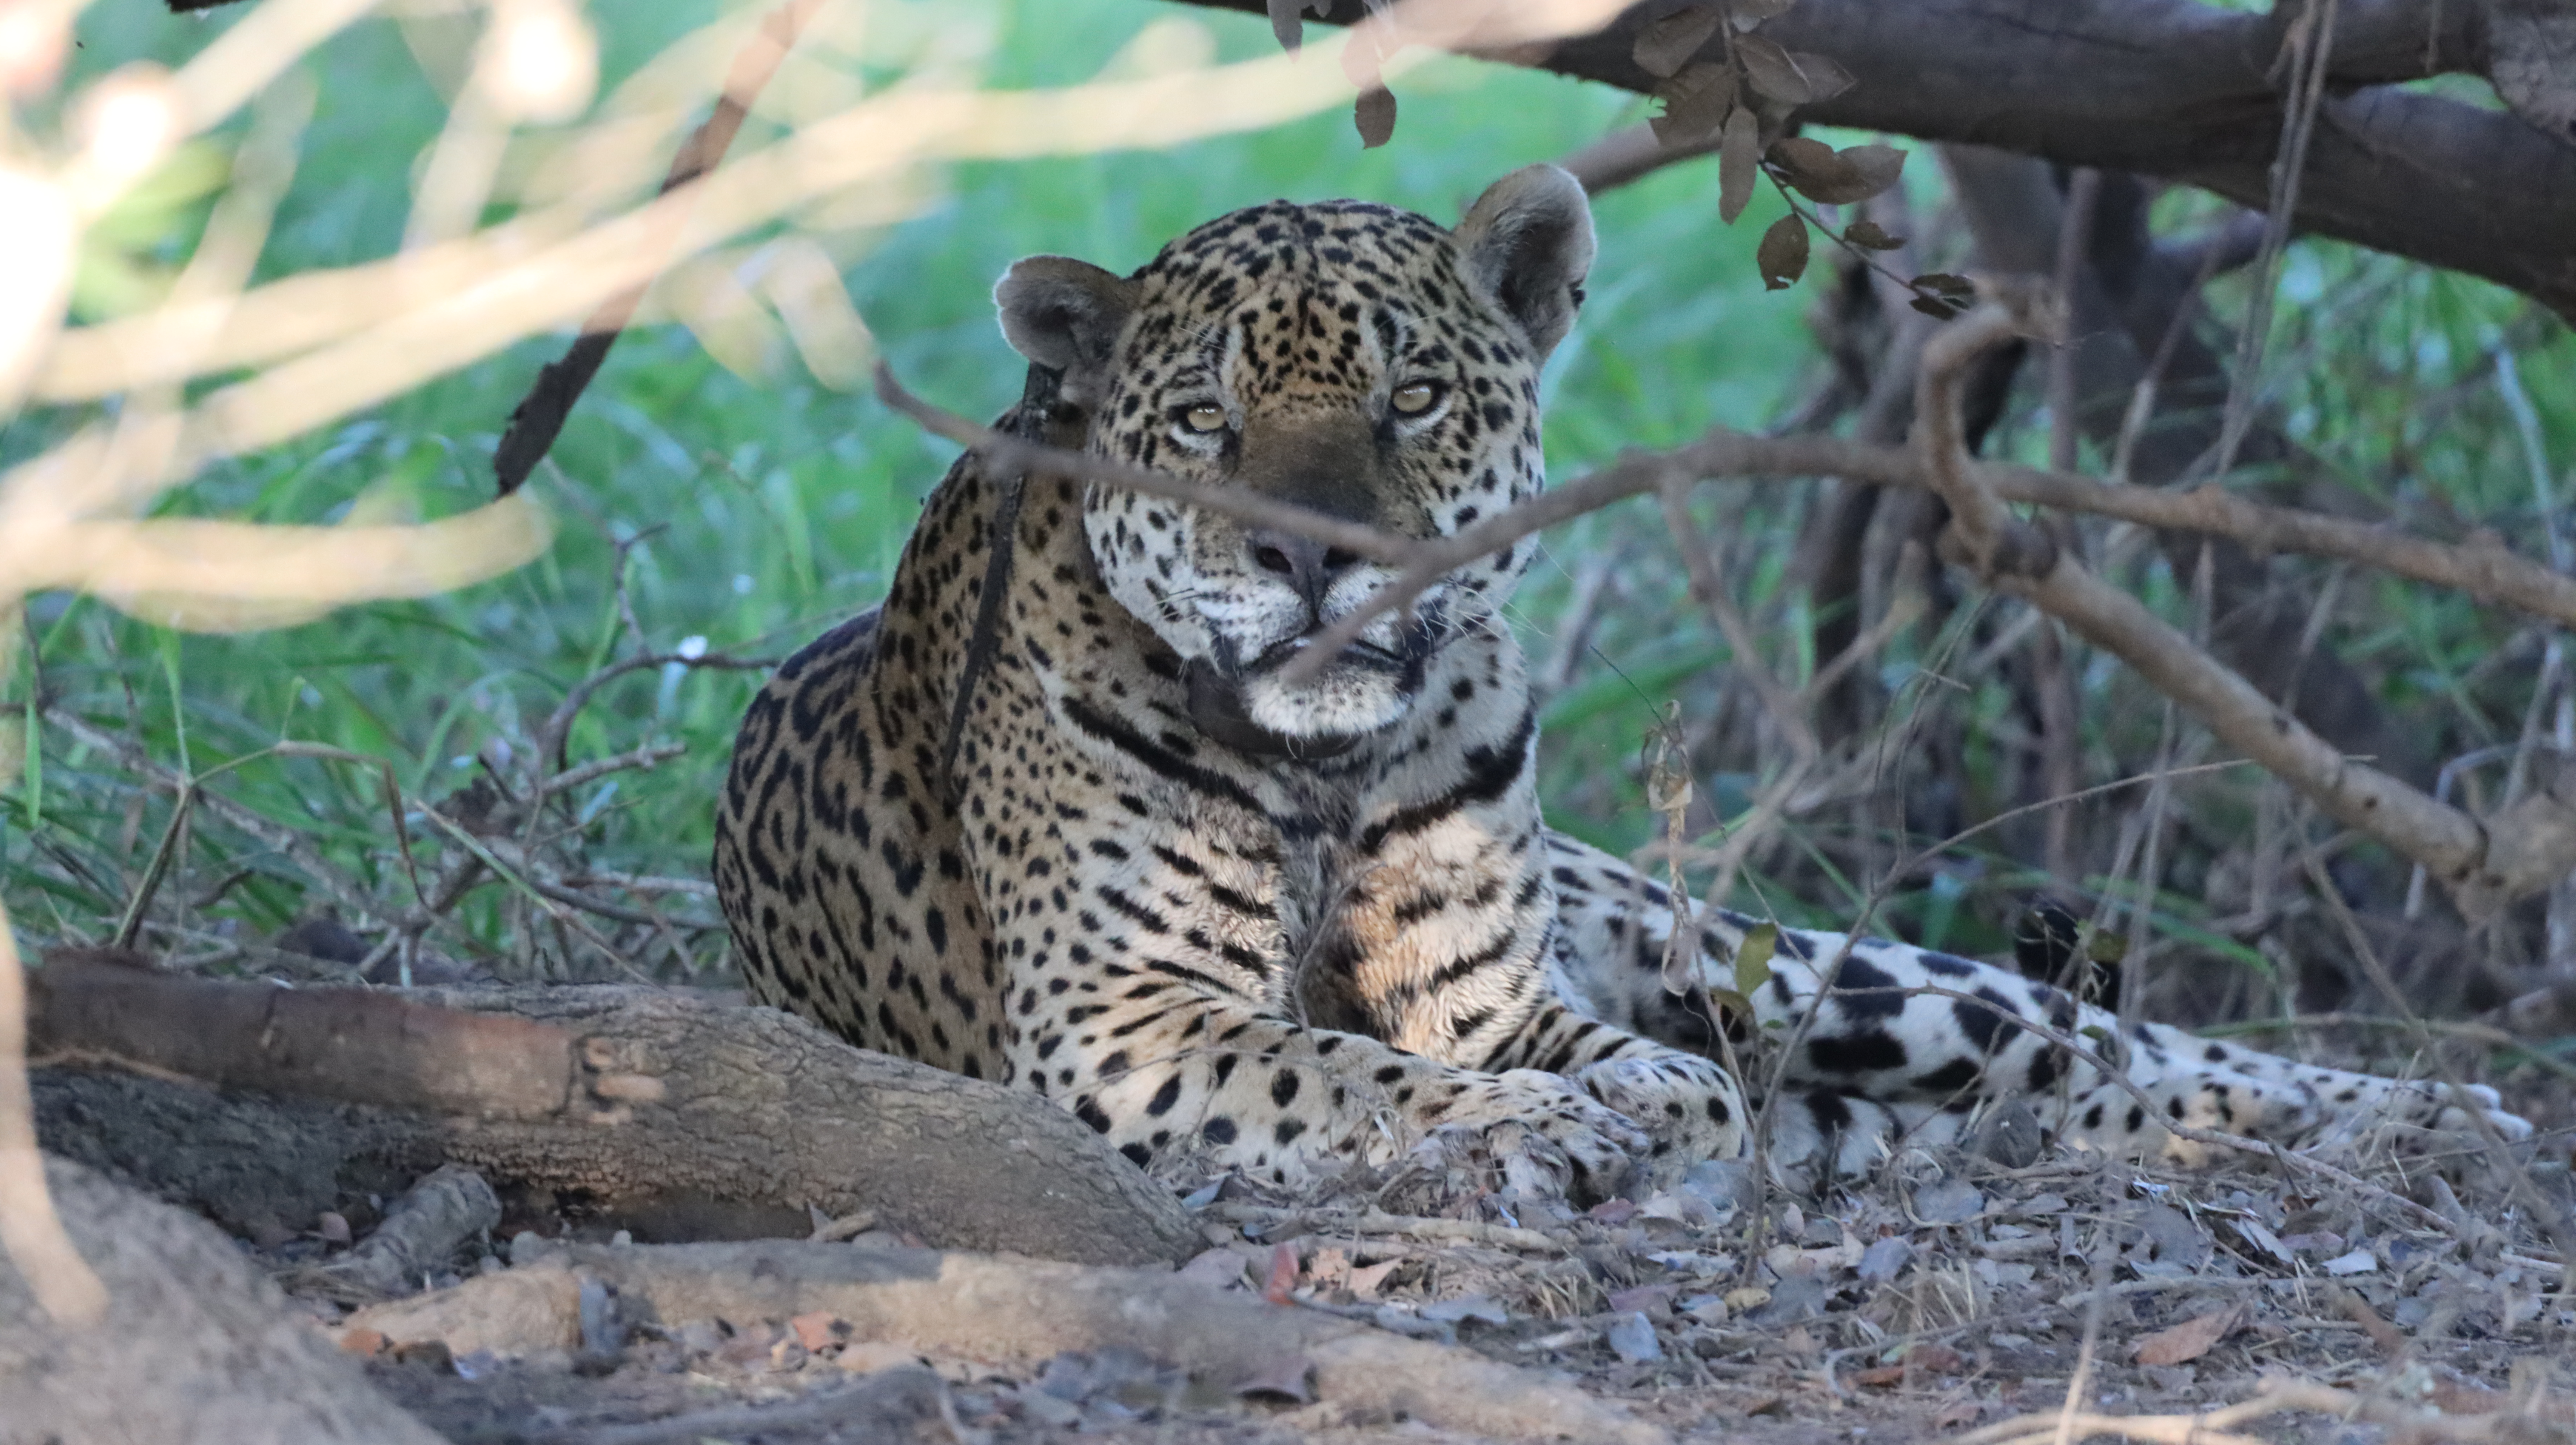
Jaguar: Ousado